Abu Dhabi University

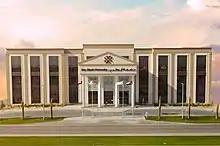

Abu Dhabi University opened a new campus in Dubai located in Dubai Knowledge Park in September 2017. The 3,490-square-metre campus was inaugurated by Shaikh Nahyan Bin Mubarak Al Nahyan, Minister of Culture and Knowledge Development, who is also the vice-president of ADU's Board of Regents.